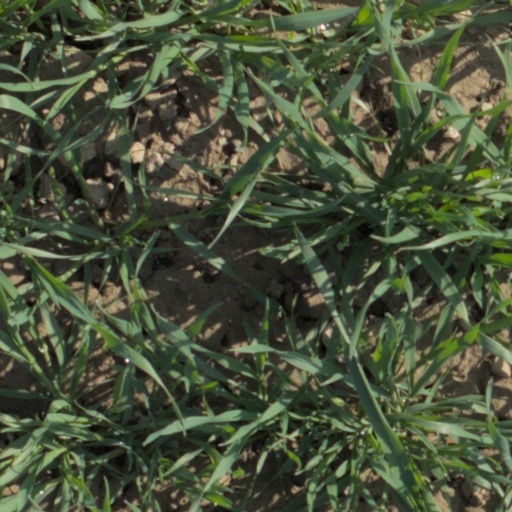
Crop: wheat